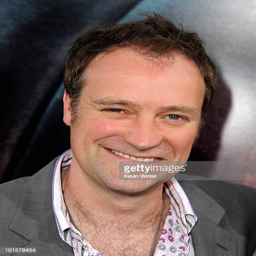
actor arrives at the premiere